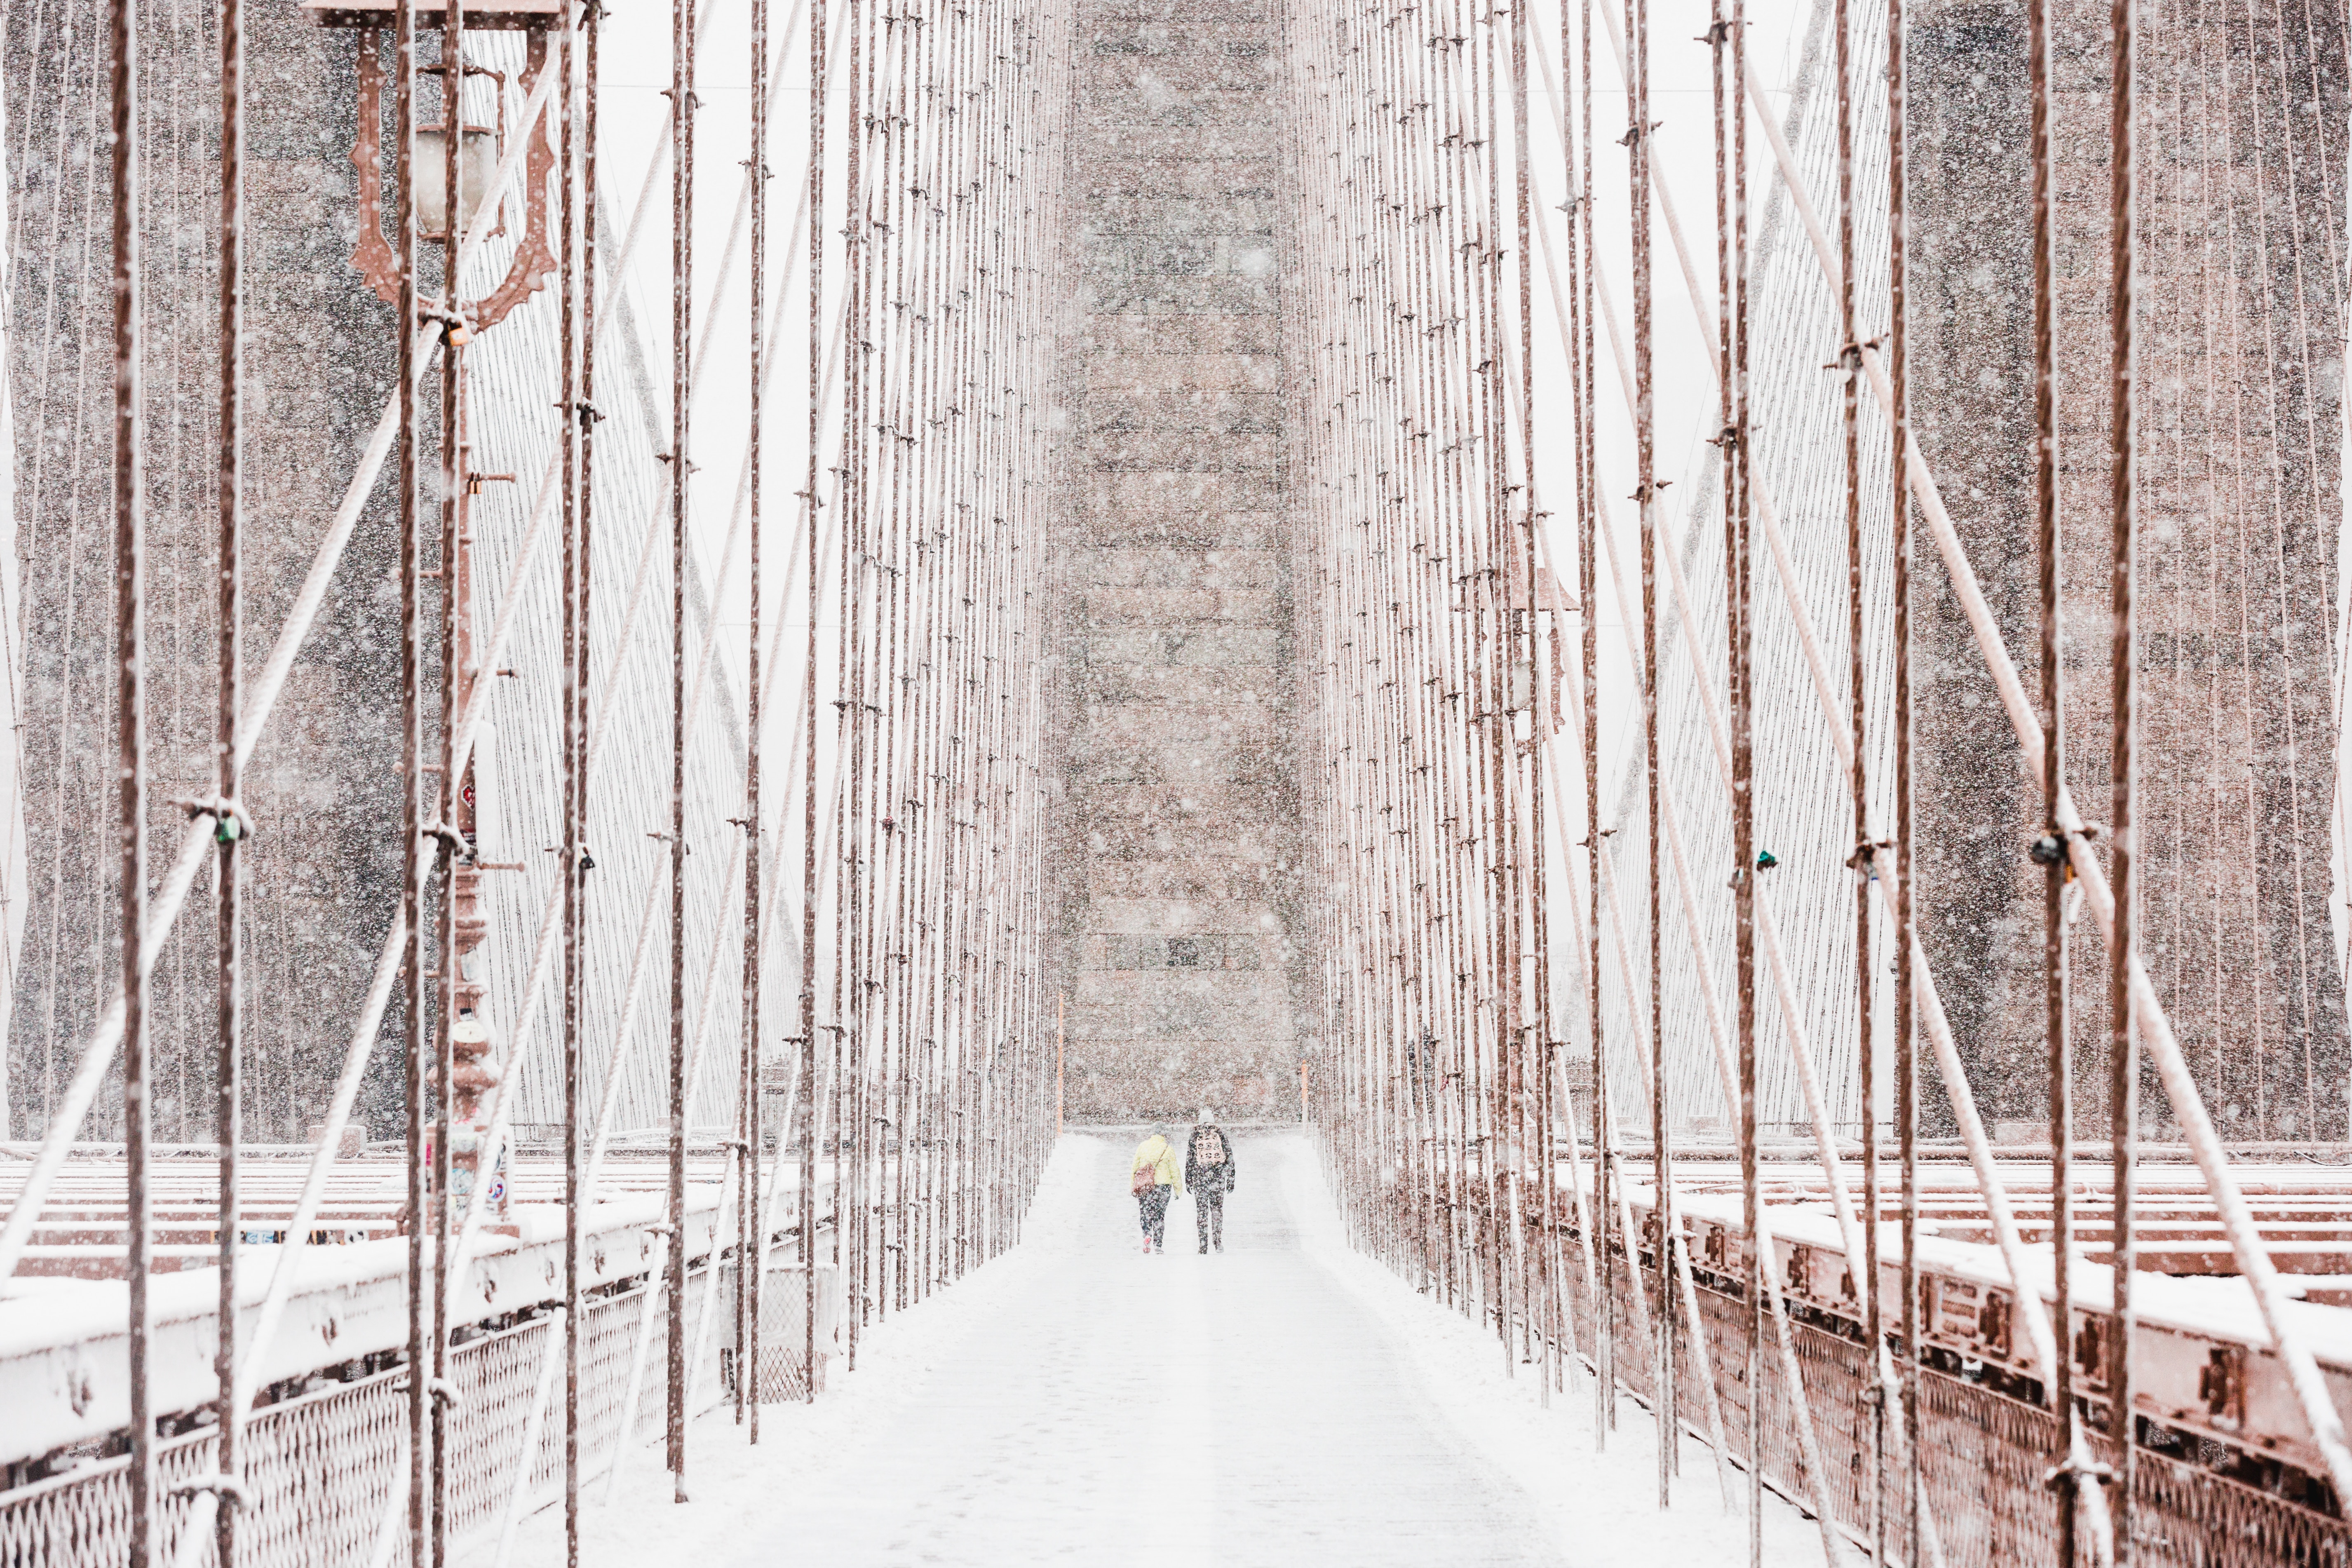
tree, walking, snow, winter, people, wood, bridge, wall, line, weather, season, interior design, symmetry